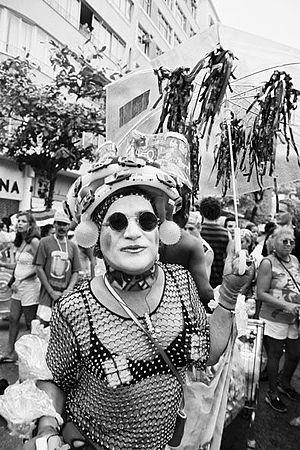
Défilé de la Banda de Ipanema, lors du carnaval de Rio de Janeiro (Brésil) en 2004. Photographie prise par utilisateur:Clem Cousi Utilisateur:Clem Cousi
Le Carnaval de Rio est l'événement touristique le plus important de la municipalité de Rio et la fête nationale la plus populaire au Brésil, en particulier à Rio de Janeiro. Il est devenu un vrai synonyme de la célébration du carnaval dans le pays et même au monde. Il a lieu tous les ans durant les 4 jours qui précèdent le mercredi des Cendres, qui est le jour qui marque le début du carême.